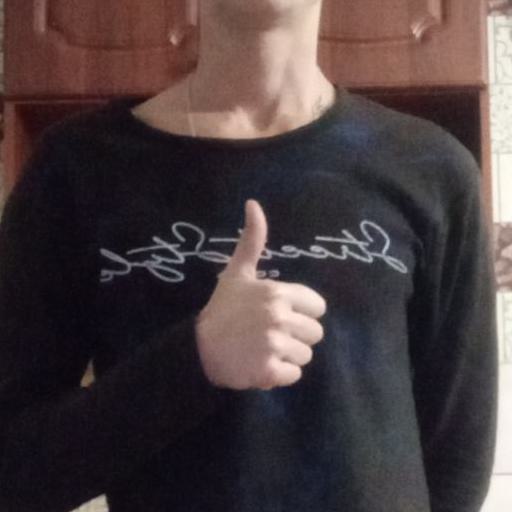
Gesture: like